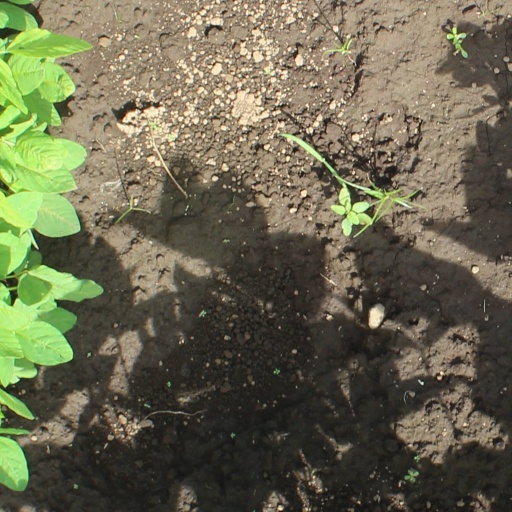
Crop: soybean